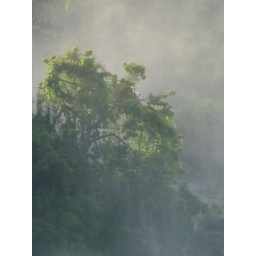
tree near water falls